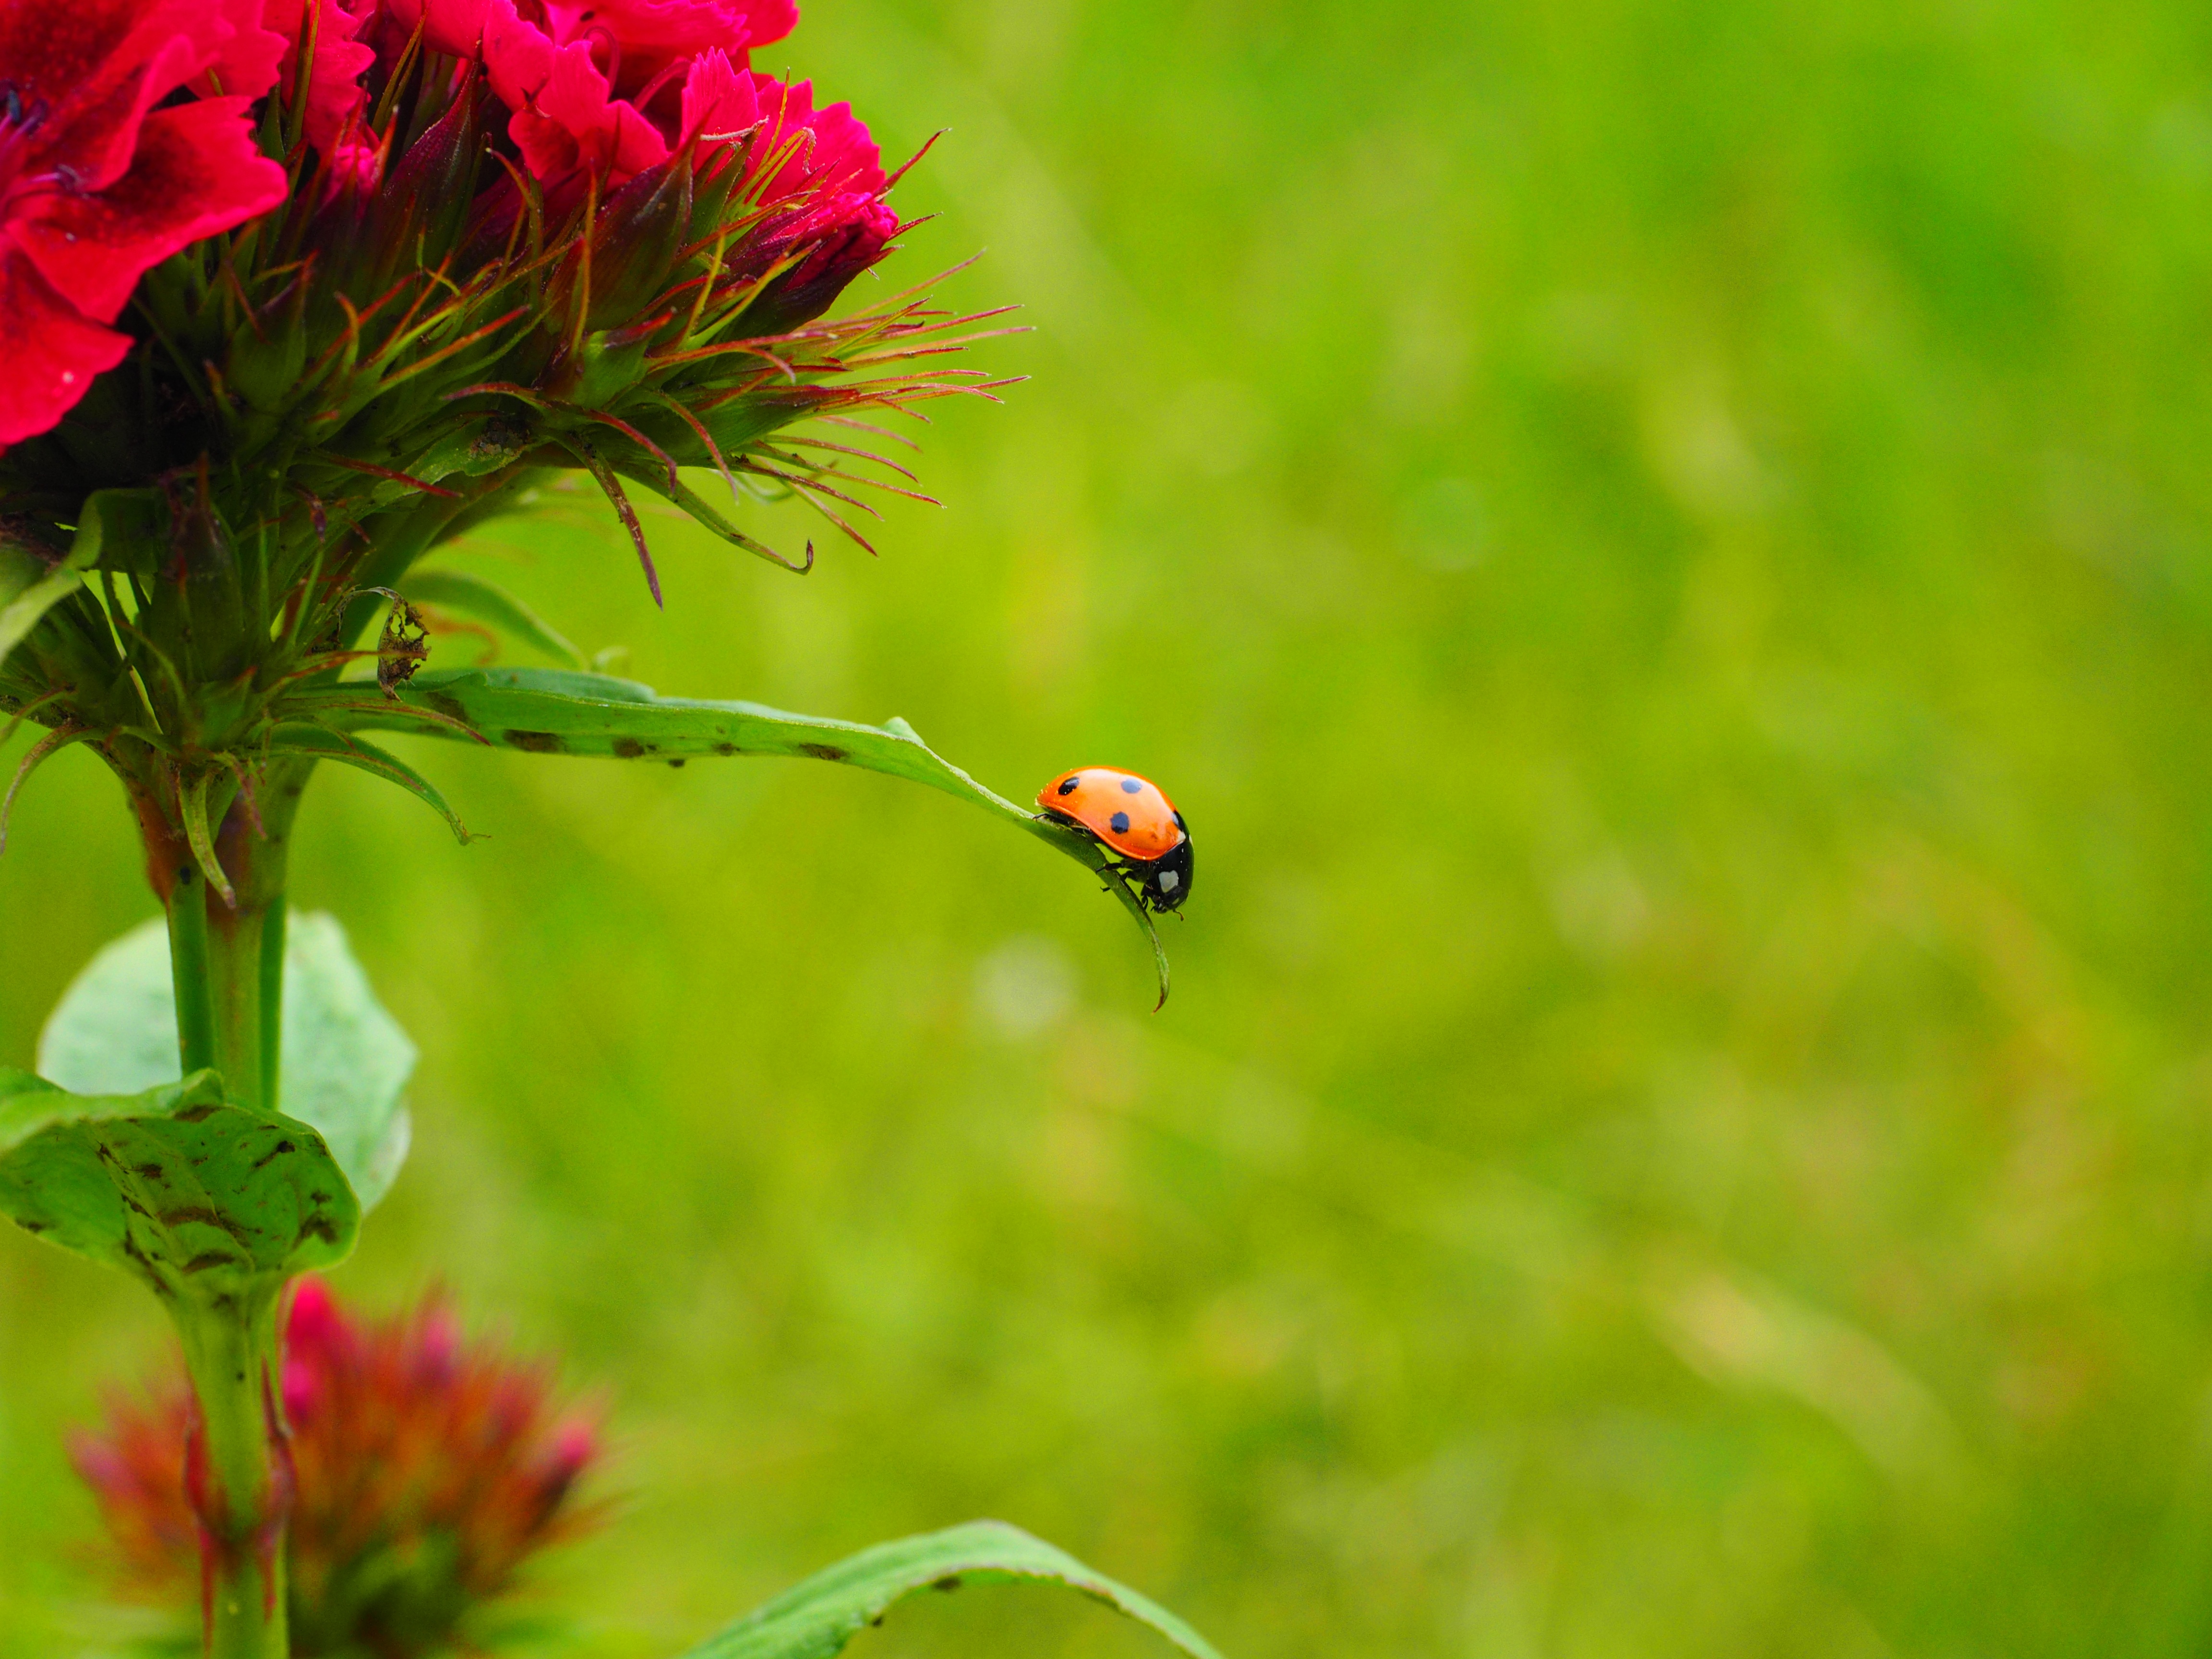
nature, grass, blossom, plant, photography, meadow, leaf, flower, bloom, spring, green, red, insect, ladybug, botany, flora, fauna, invertebrate, wildflower, close up, crawl, carnation, beetle, coccinellidae, macro photography, flowering plant, siebenpunkt, domed, krabbeltier, siebenpunkt ladybird, coccinella septempunctata, elytron, land plant